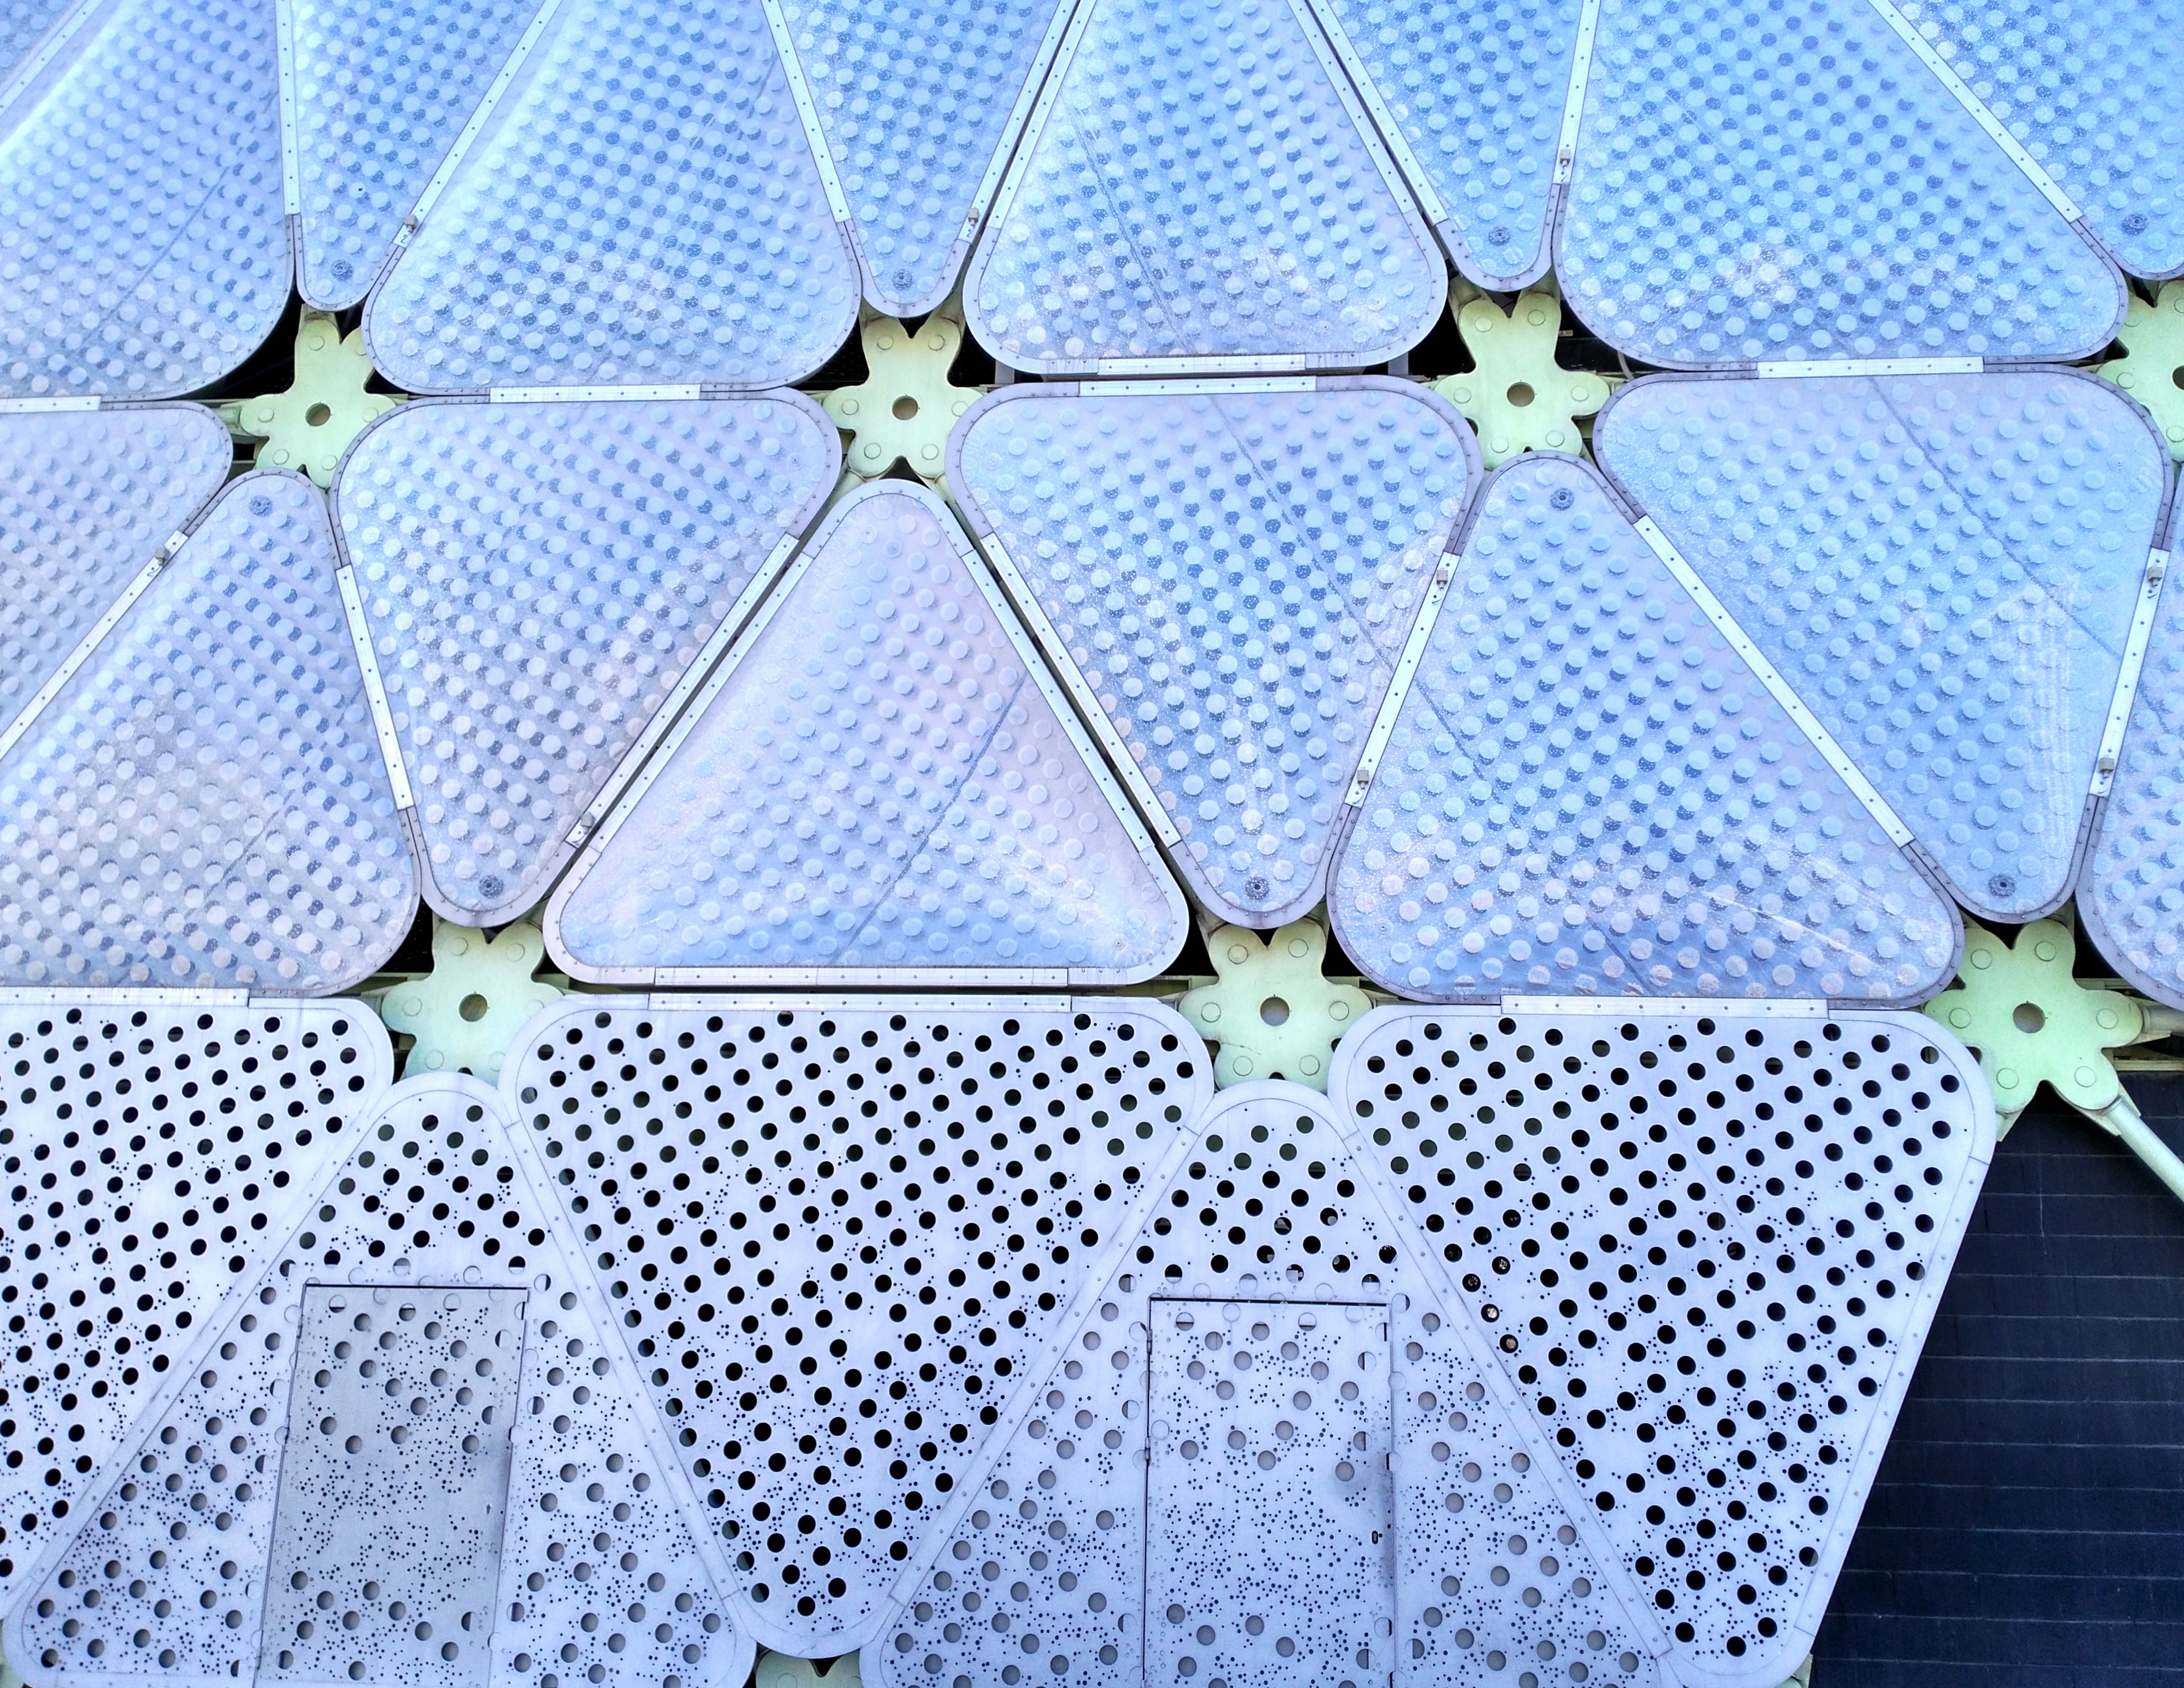
architecture, structure, sky, white, star, urban, construction, pattern, line, green, reflection, umbrella, metal, facade, blue, business, door, barcelona, modern, material, circle, blue sky, tablecloth, modern architecture, textile, art, design, buildings, petals, net, symmetry, doors, catalonia, polygons, celeste, irons, input, panels, metallic, brightness, tensioners, light blue, eccentric, doily, metallized, singular, unique architecture, profiles, clamping plates